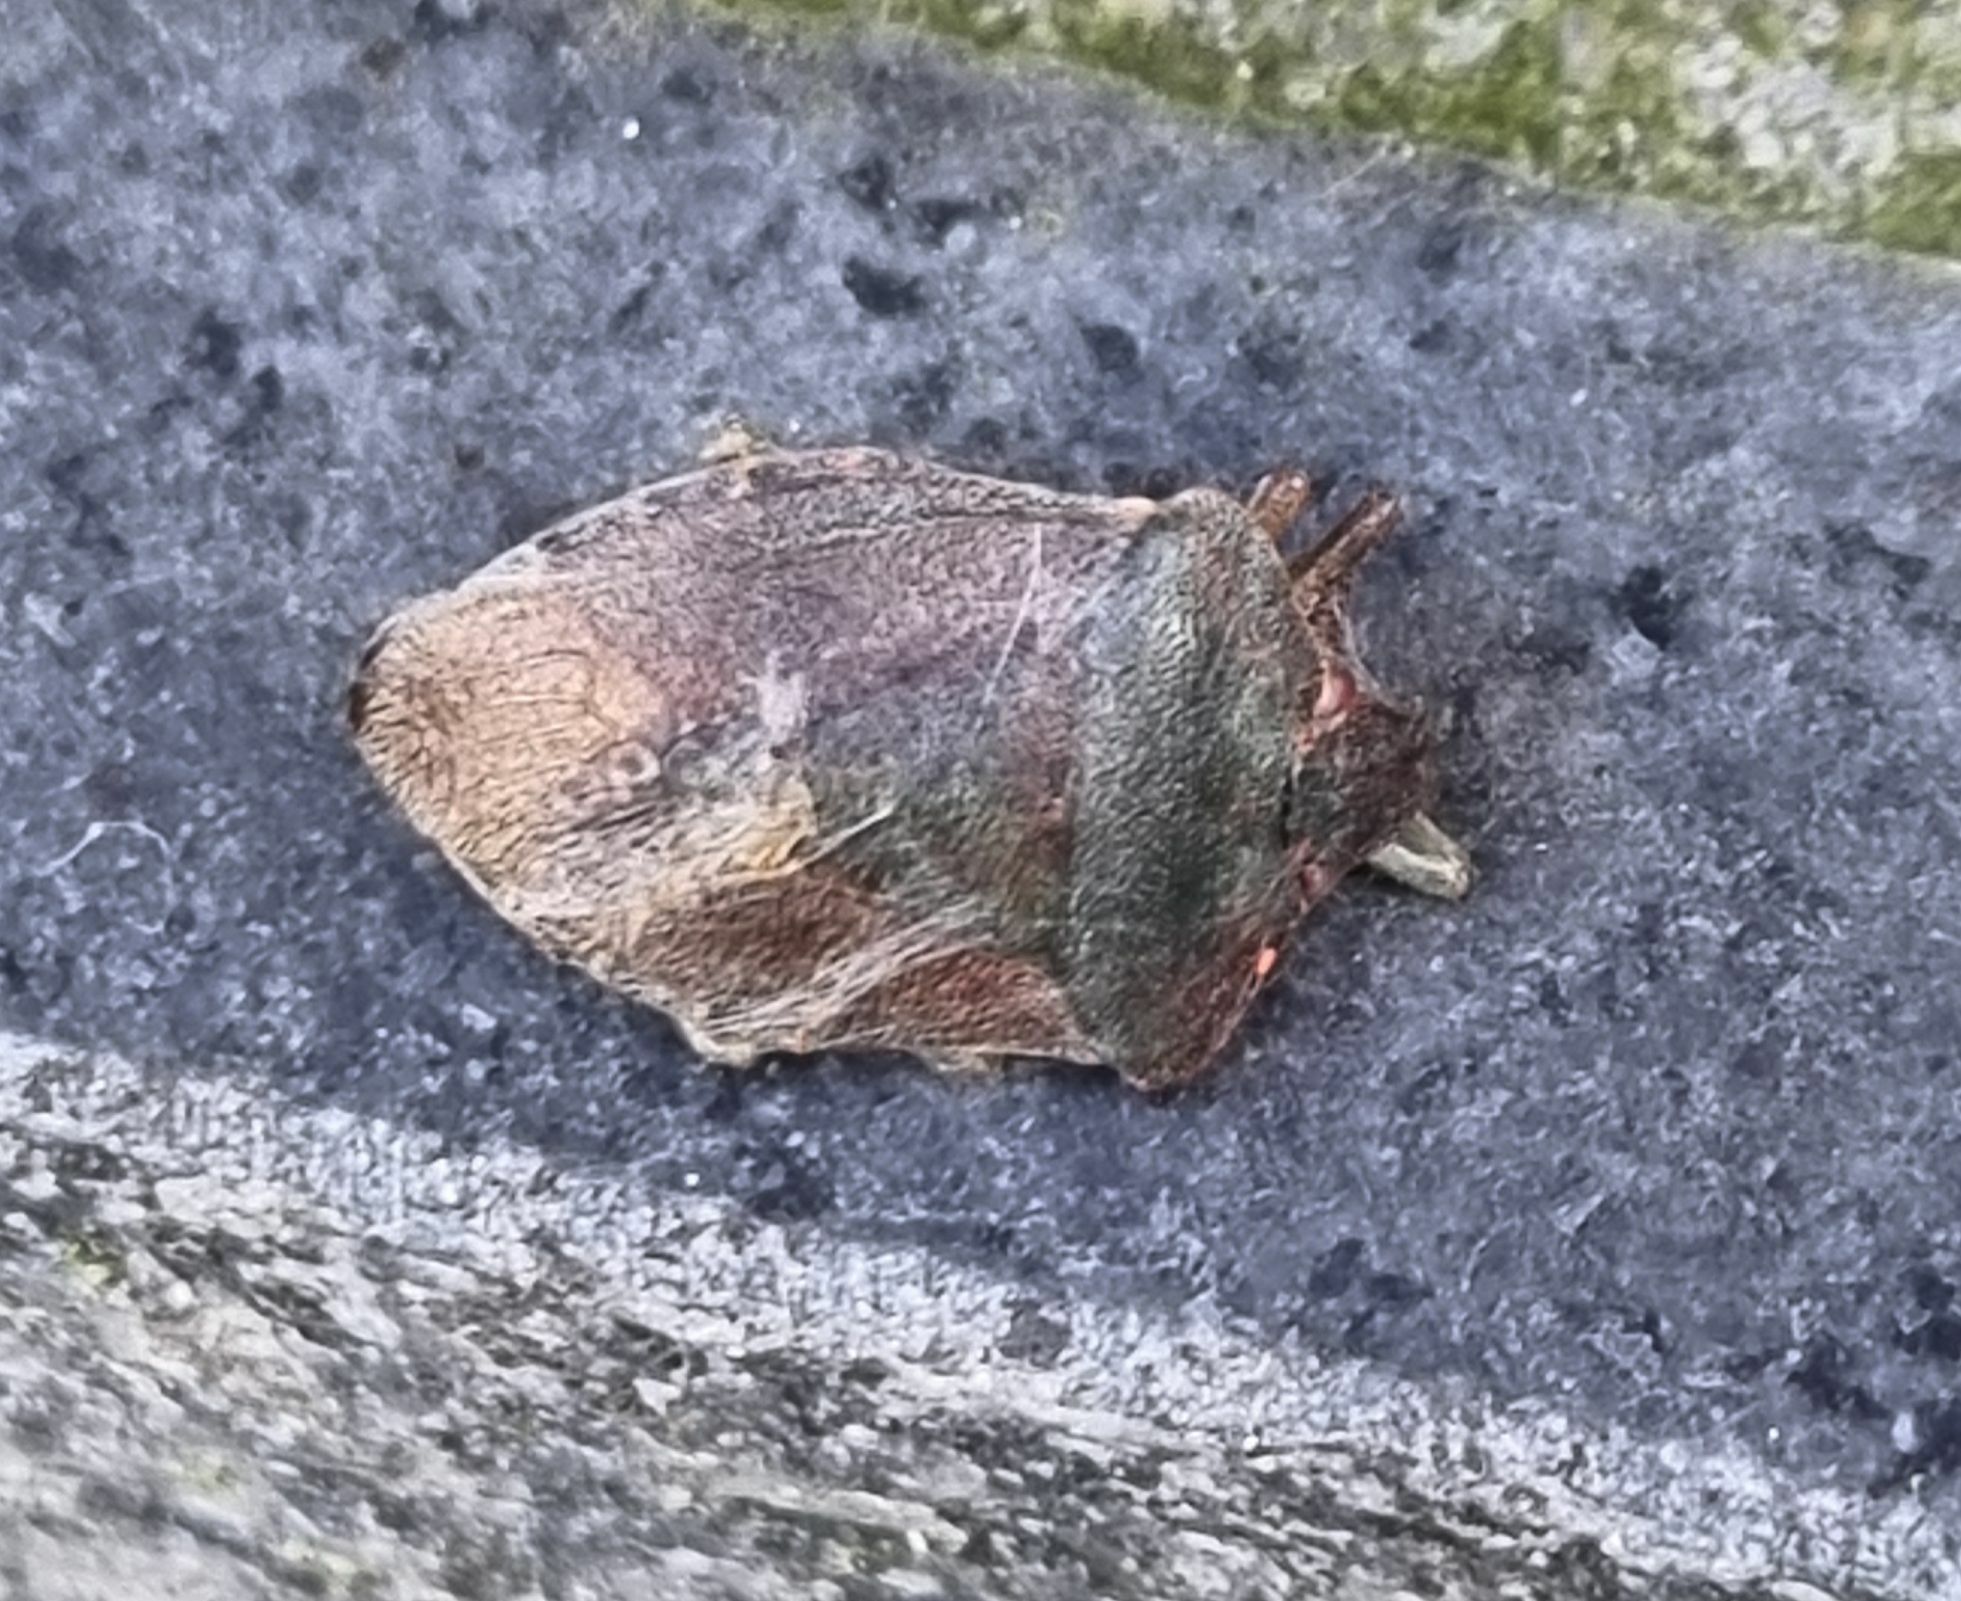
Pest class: stink_bug